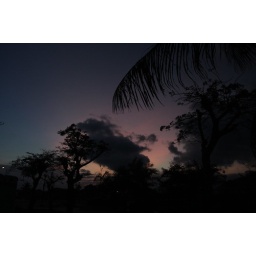
fabulous colours in the sky as the sun set behind nha trang beach